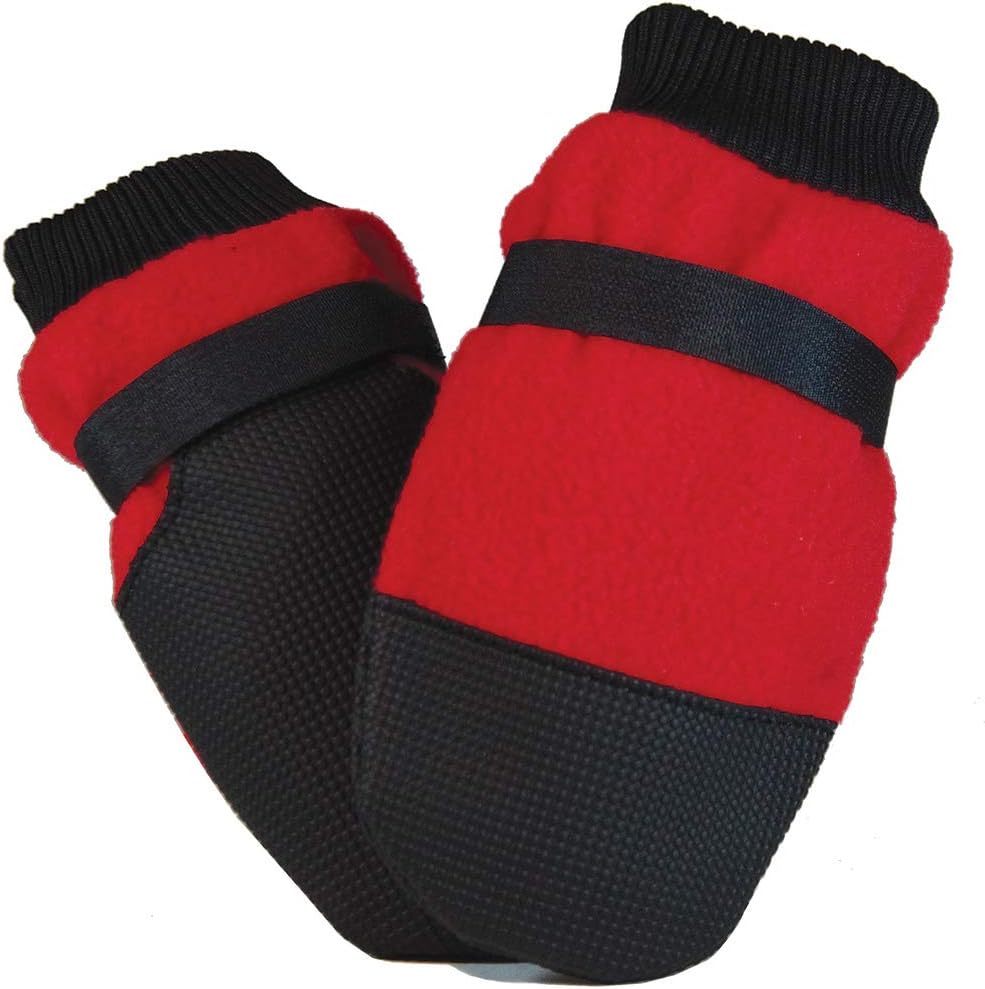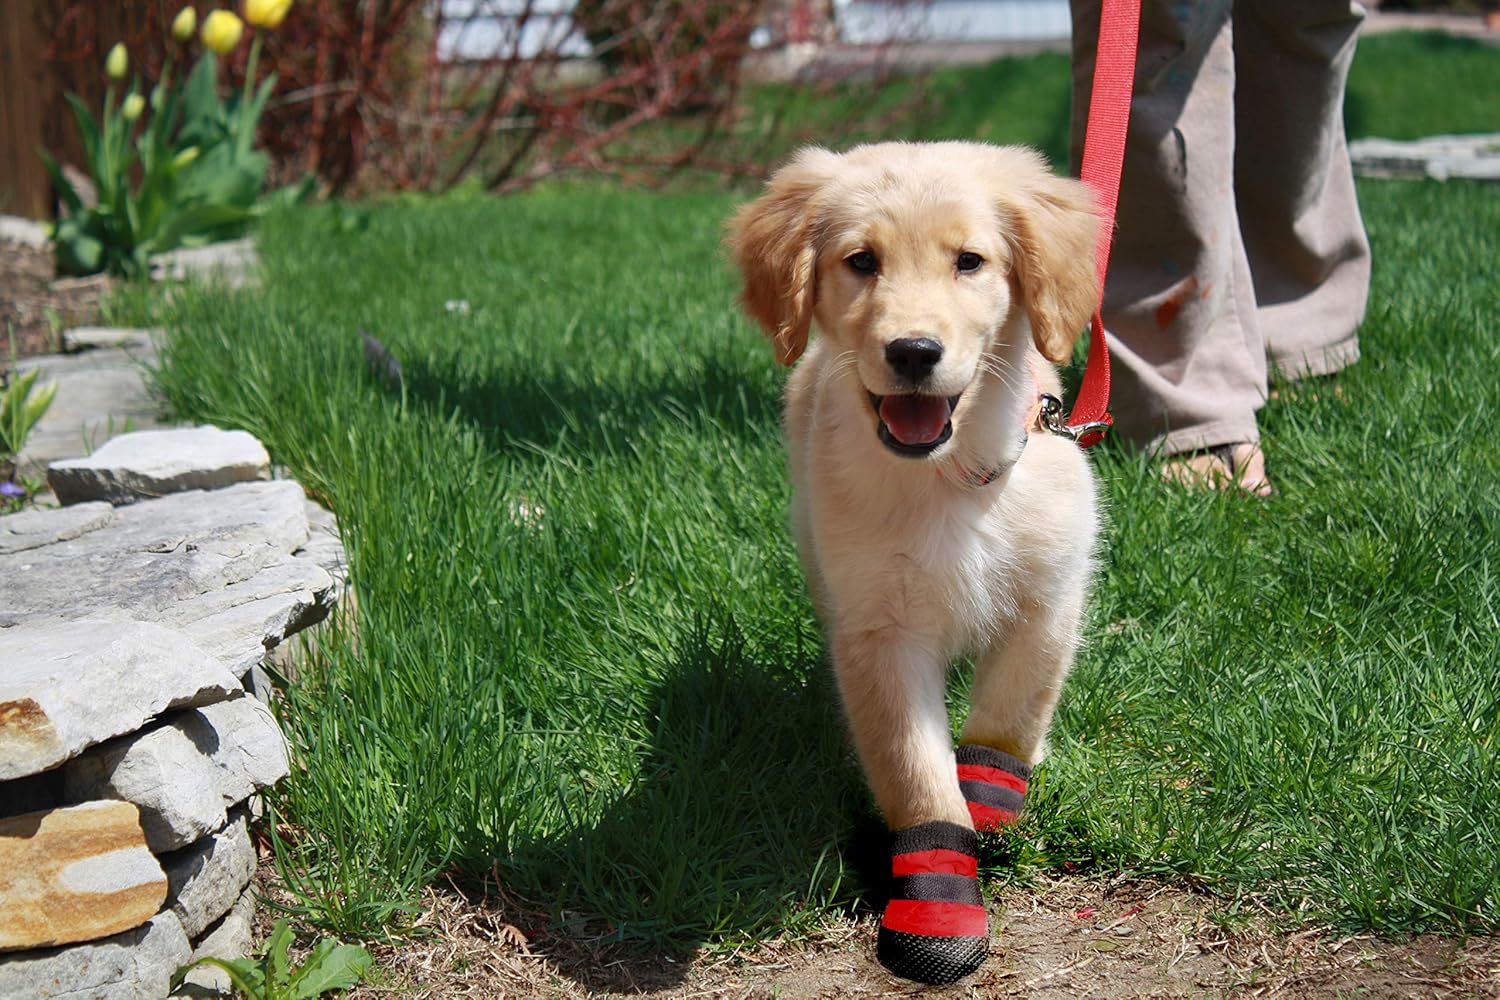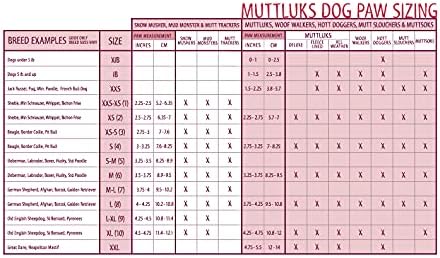
Muttluks, Hott Doggers Dog Boots with Non-Skid Vinyl Soles for Indoor or Outdoor Use - 4 Boots
Category: Pet Supplies
Proudly designed and made in Canada since 1994, Muttluks are not just fancy footwear for canines. They provide superior performance and “Pawsitive Relief” for your canine companion. Hott Doggers are economy boots for dogs.
Features: INDOOR OR OUTDOOR BOOTS: The ideal solution for indoor or light-duty outdoor winter paw protection needs; Protects dog's paws from winter hazards such as ice, cold, salt or snow | INDOOR TRACTION SOLES: Non-skid vinyl soles provide traction for senior or injured dogs on smooth surfaces like hardwood, laminate and tile | LEG CUFF: Stretchy rib-knit leg cuff | COMFORTABLE: Comfortable and easy to wear | ECONOMICAL: Affordable paw protection